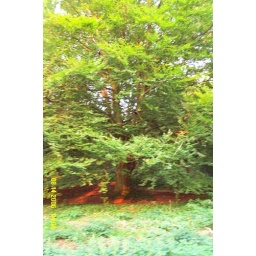
across the road from a house he lived in for a time.